Unimog 406

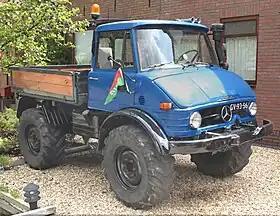
406.121

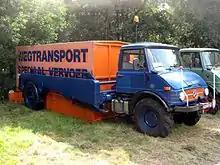
Conveyance motor Unimog 406.131 completed by an external vehicle builder. Only the front part was made in the Unimog plant.

The Unimog 406 is a vehicle of the Unimog-series by Mercedes-Benz. A total of 37,069 units were manufactured by the Daimler-Benz AG in the Unimog plant in Gaggenau from 1963 to 1989. The 406 was the first medium duty Unimog, having a larger wheelbase of 2380 mm and more than twice the engine power of the Unimog 401. Unlike the initial Unimog, the 406 does not have a car engine but a heavy duty truck engine instead. Several following Unimog versions were based on the 406. There were eleven different "types" made of the Unimog 406, which were available in four "models" (U 65 – U 84) with a closed two-door or four-door cab, as "Cabrio" and as an OEM part (a "half" Unimog lacking the rear part, as a basis for third party vehicle manufacturers). During its long production period, the 406 received several technical refinements. In 1964, the precombustion chamber diesel engine OM 312 was replaced with the direct injected OM 352. Disc brakes followed in 1973. For many enthusiasts, the now highly collectible Unimog 406 represents the classical Unimog, having agricultural and silvicultural applications with the last of the drum braked 1973 406BT being the most desirable for collectors. It was successful and the best embodiment of the word "Universal-Motor-Gerät" considering all prior Unimogs.